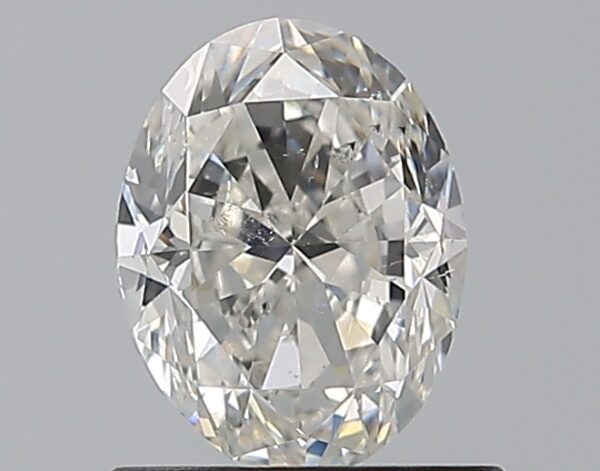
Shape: oval
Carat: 0.9
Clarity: SI2
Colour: G
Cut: GD
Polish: EX
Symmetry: VG
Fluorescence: F
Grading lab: GIA
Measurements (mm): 6.94 x 5.25 x 3.47